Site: brandenburg
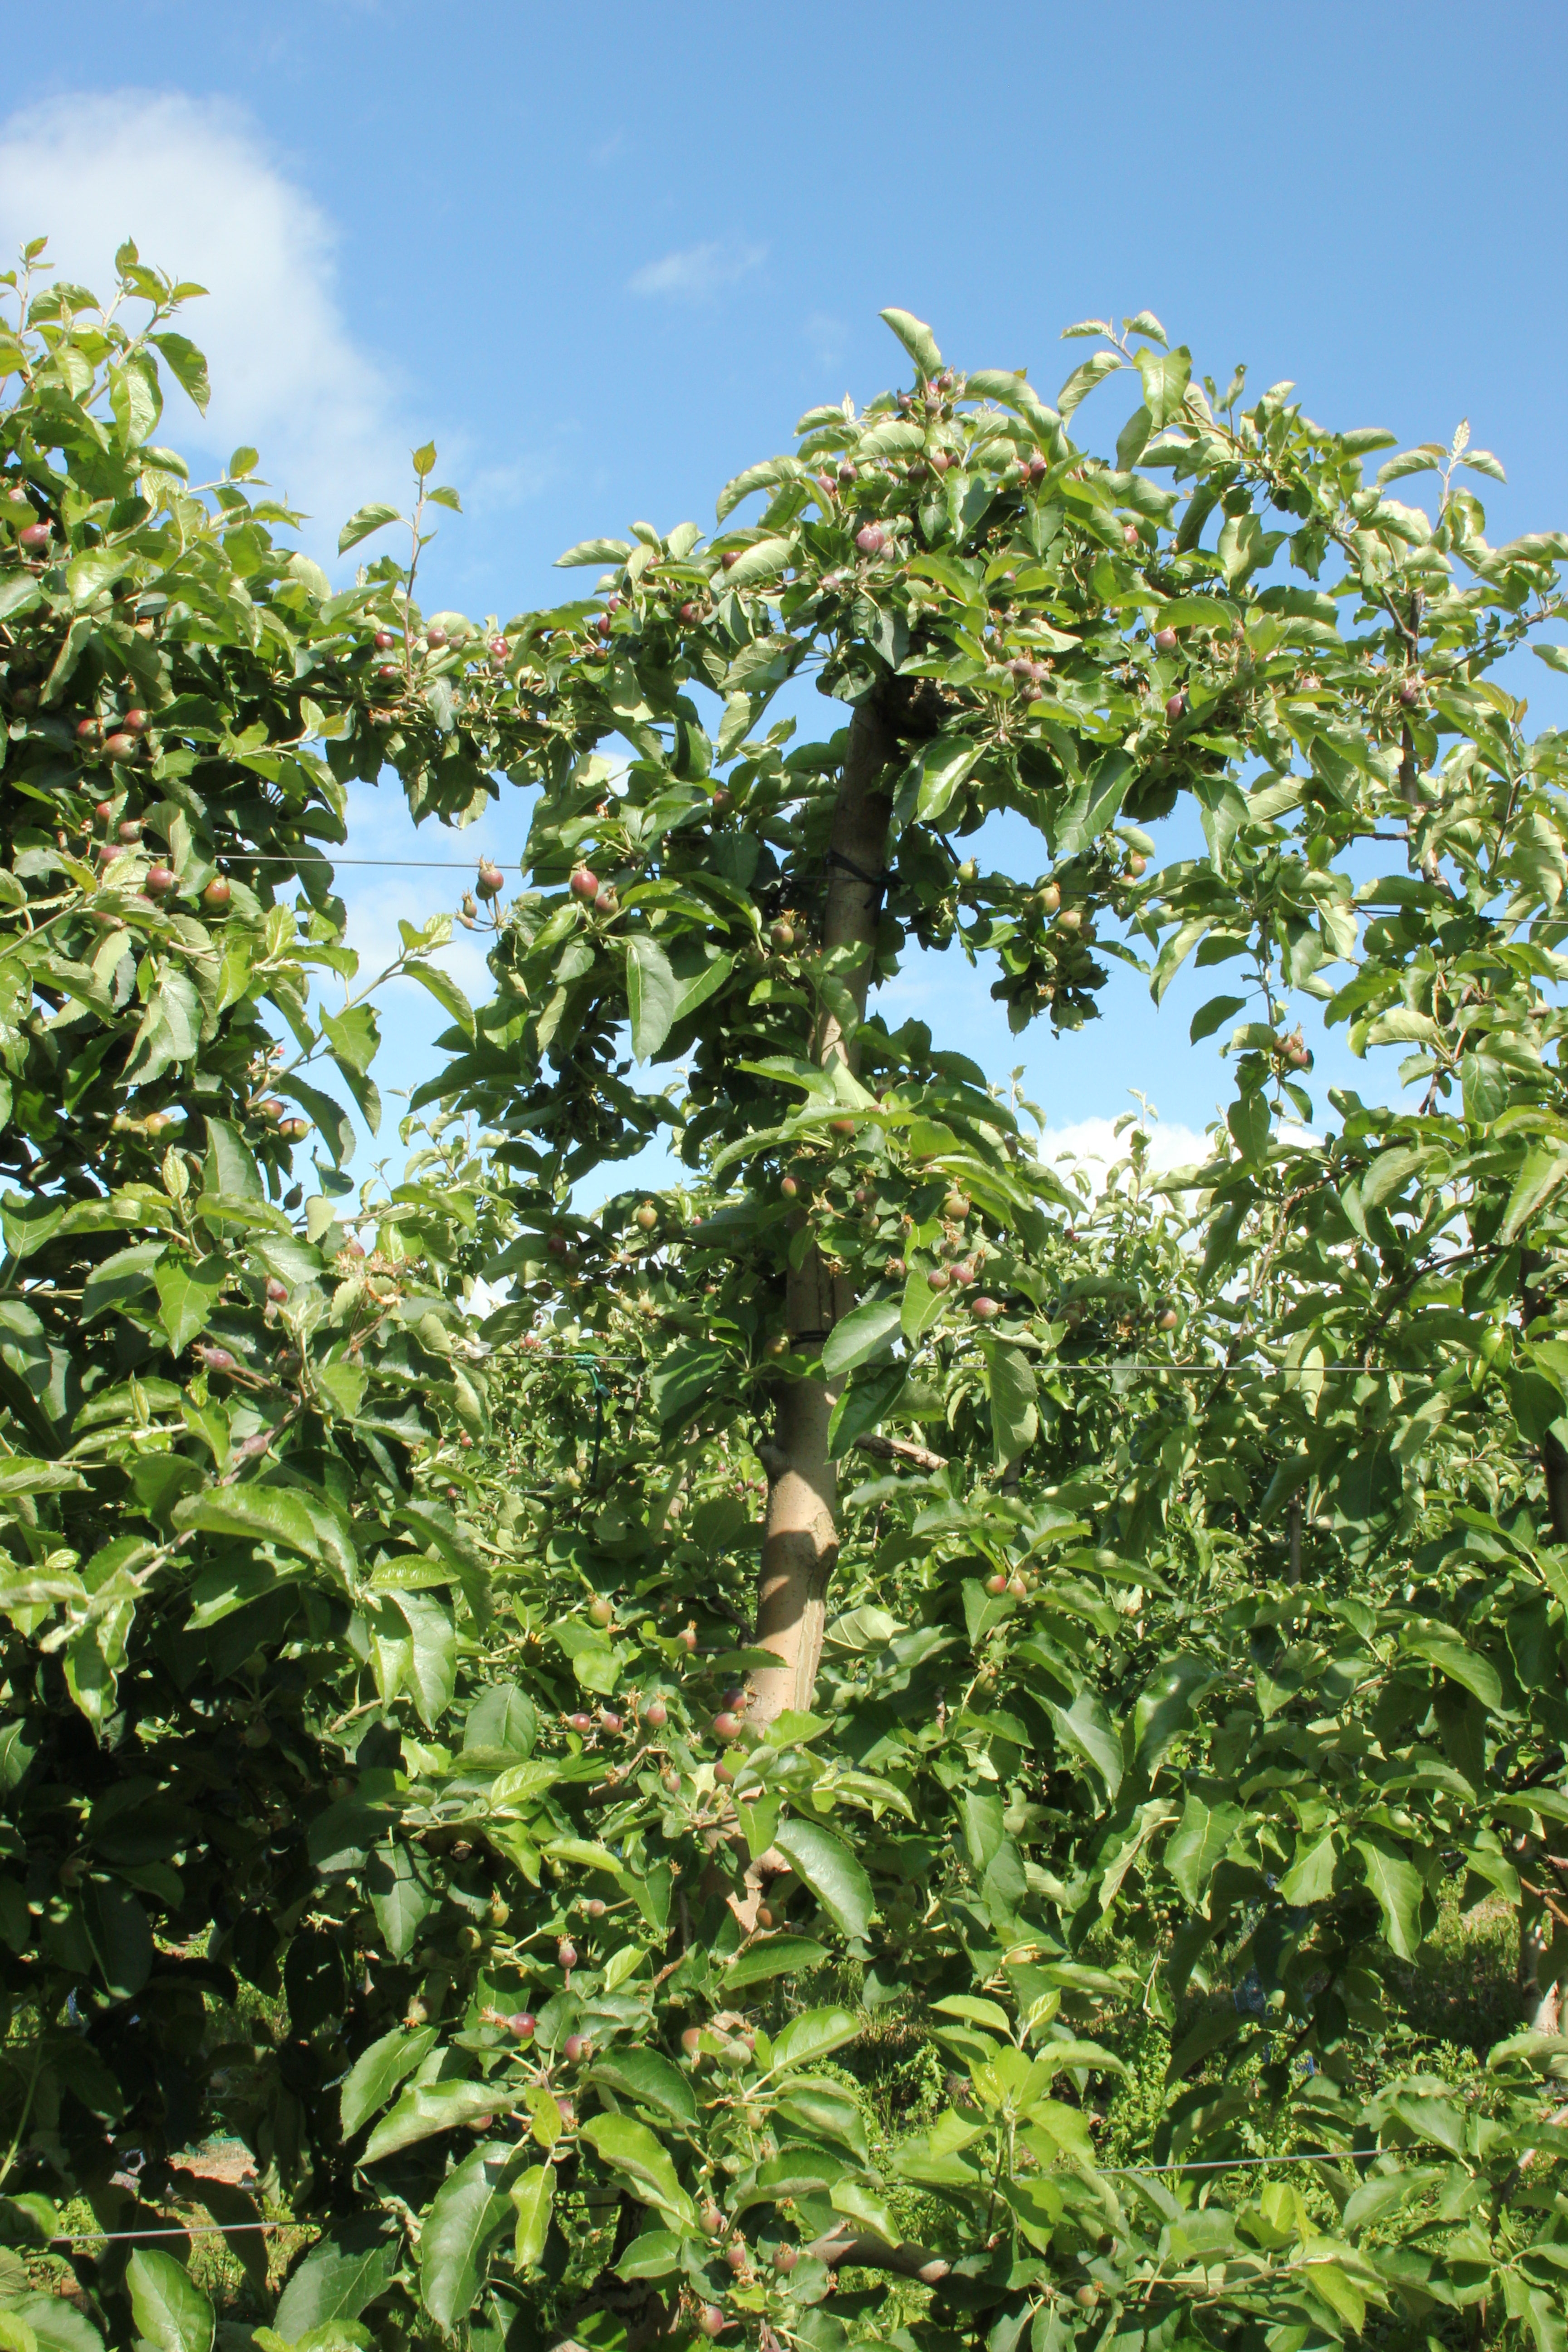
Growth stage (BBCH 72): Development of fruit